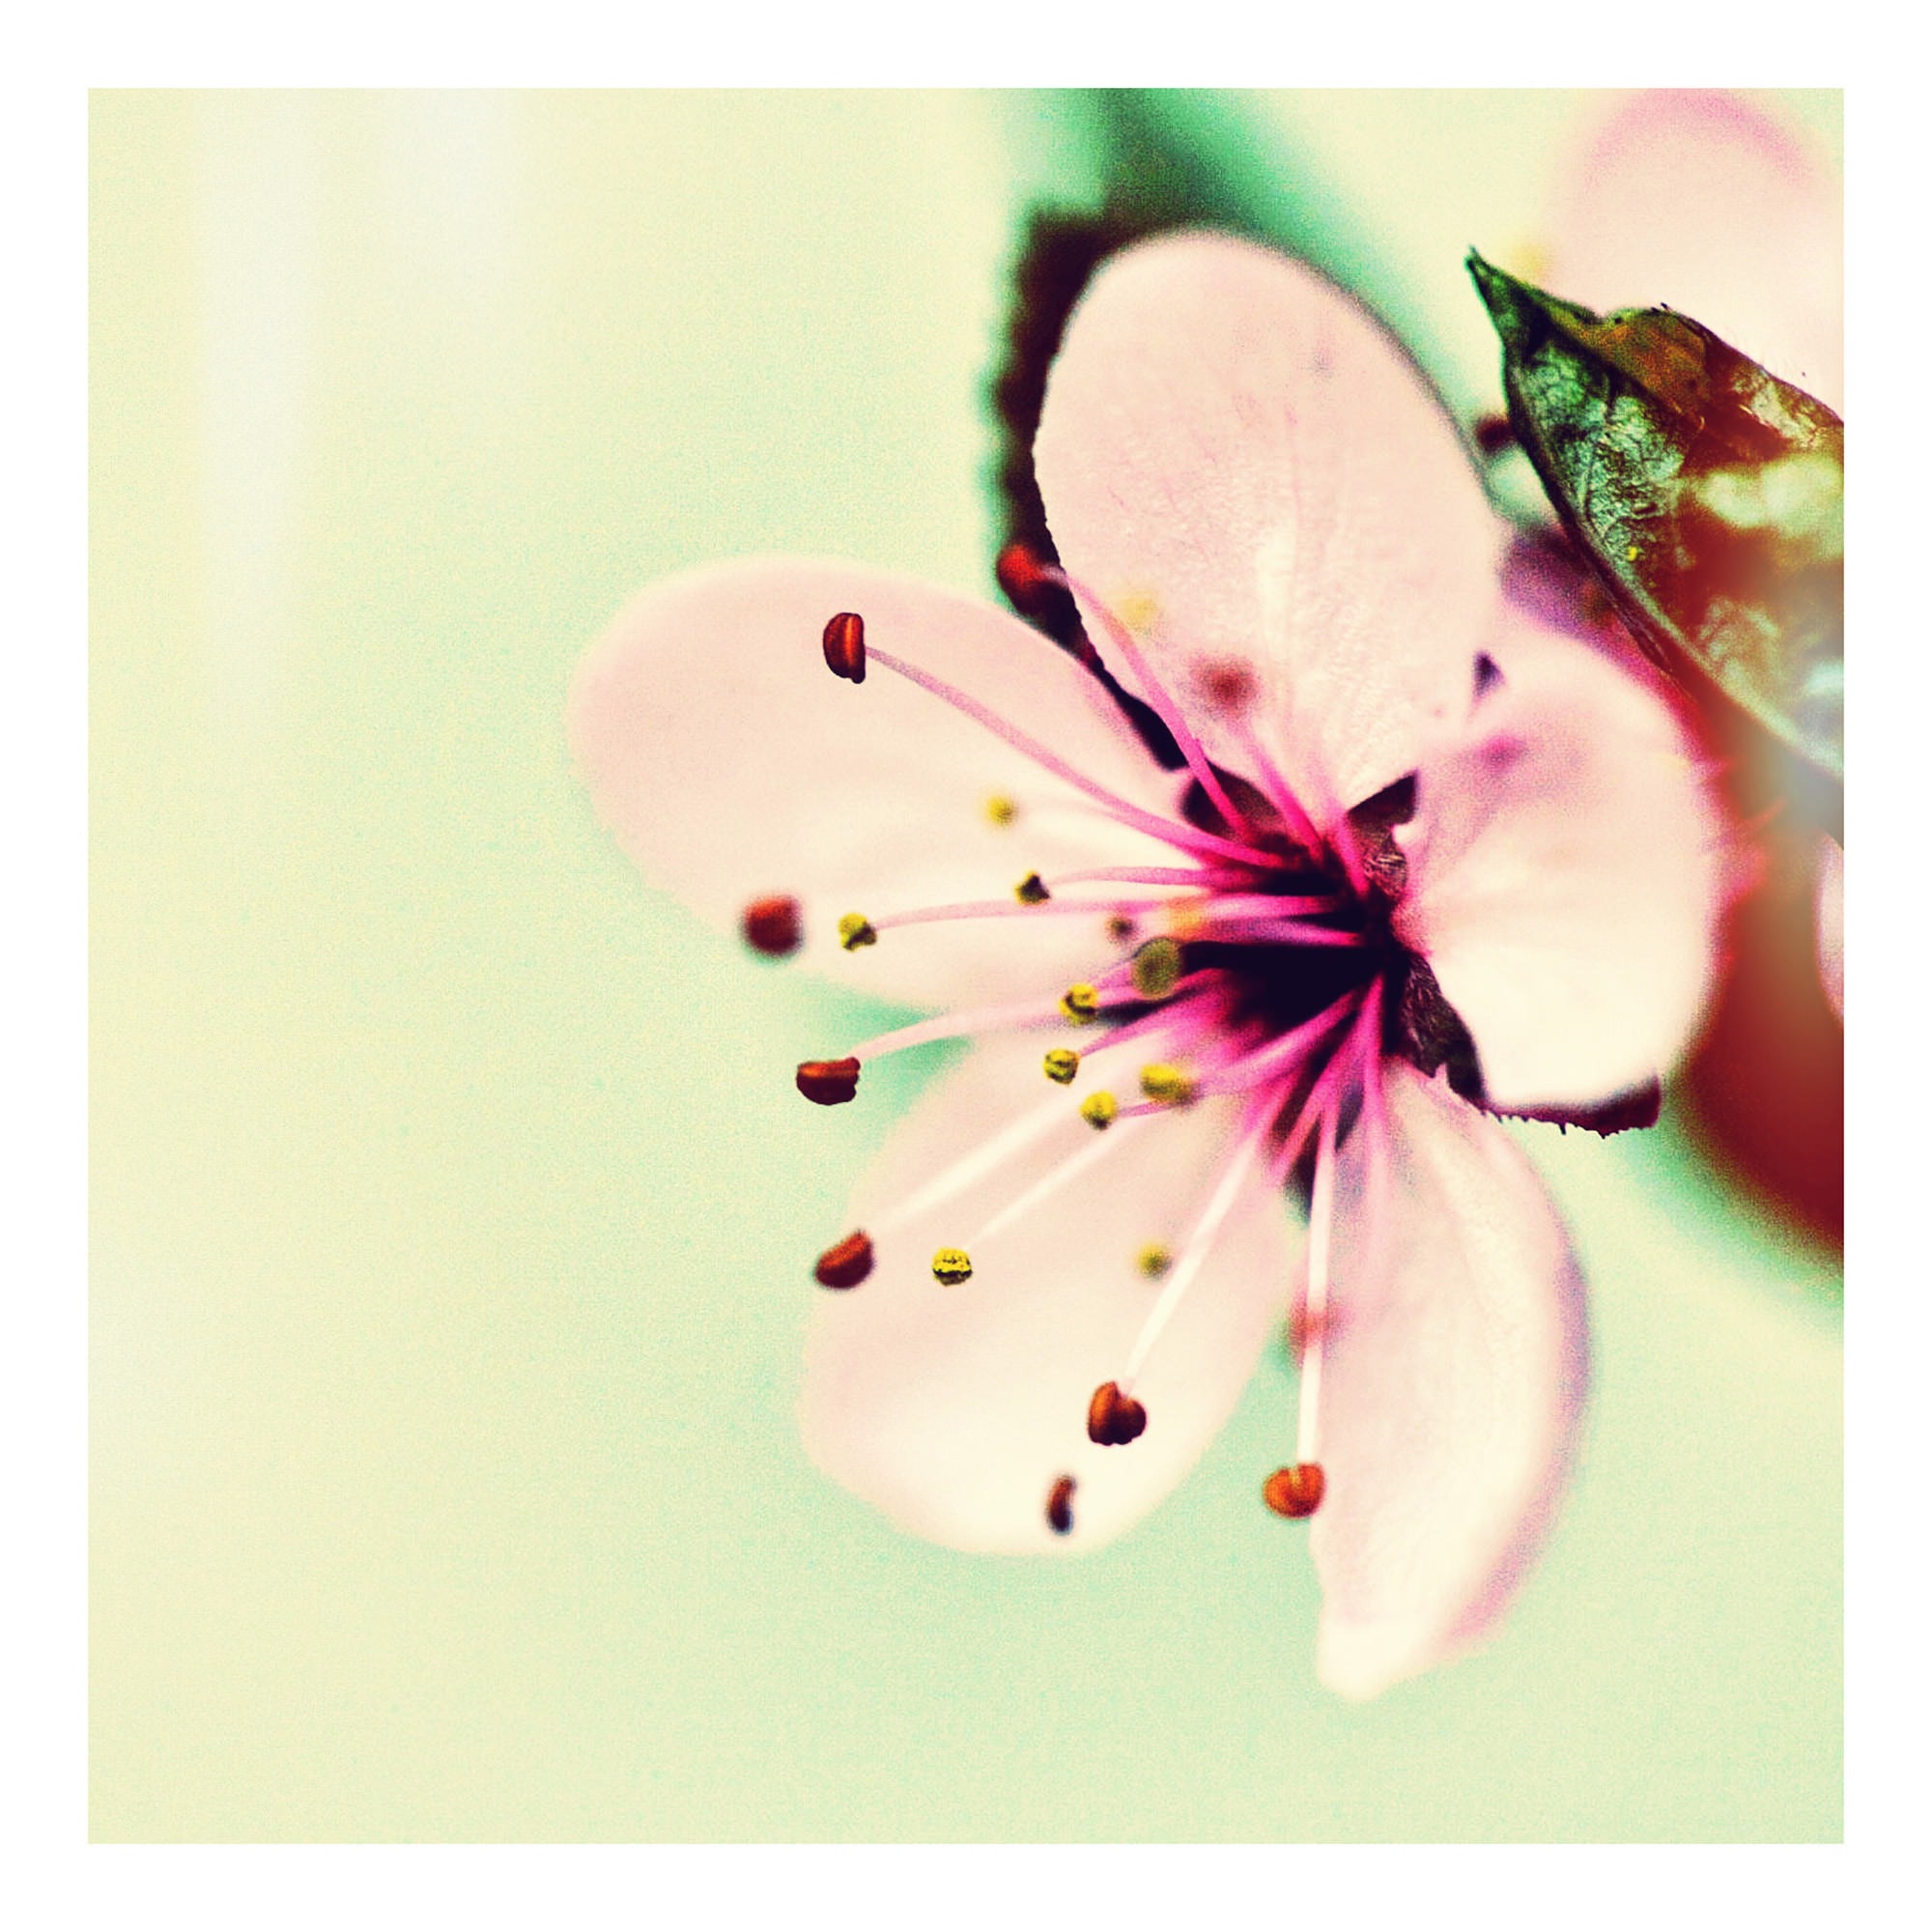
nature, blossom, plant, white, flower, petal, bloom, food, spring, produce, color, colorful, garden, pink, cherry blossom, ink, flowers, trees, pastel, flavor, flowering plant, cherry blossoms, japanese cherry blossom, land plant